Mass of the Lord's Supper

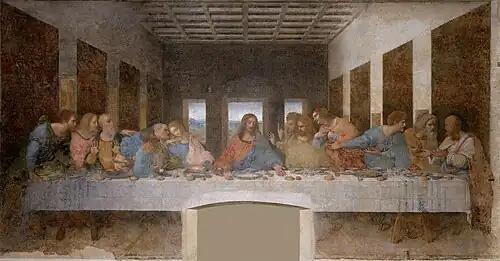
The Last Supper (Convent of Sta. Maria delle Grazie, Milan, Italy (1498), by Leonardo da Vinci).

The Mass of the Lord's Supper, also known as A Service of Worship for Maundy Thursday, is a Holy Week service celebrated on the evening of Maundy Thursday. It inaugurates the Easter Triduum, and commemorates the Last Supper of Jesus with his disciples, more explicitly than other celebrations of the Mass.